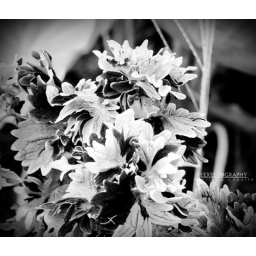
flowers in black and white